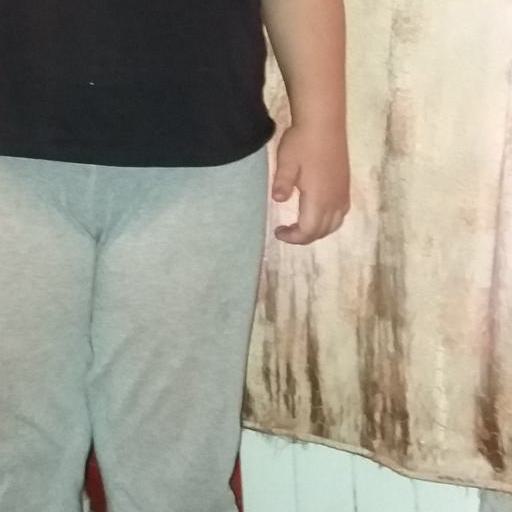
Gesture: no_gesture